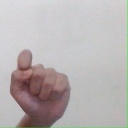
अक्षर: घ